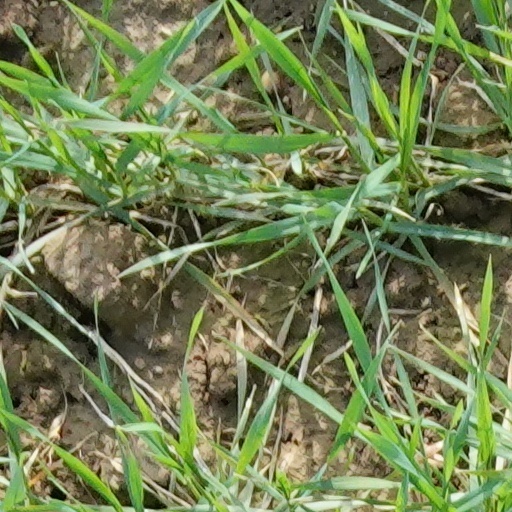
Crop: wheat